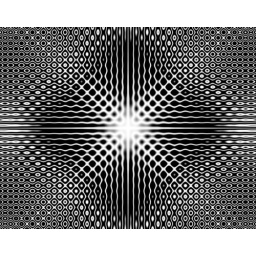
download hi-res version, print in photographic paper and stick on the wall